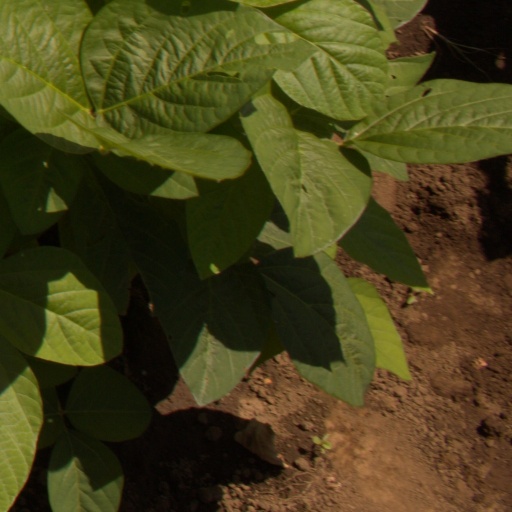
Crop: soybean